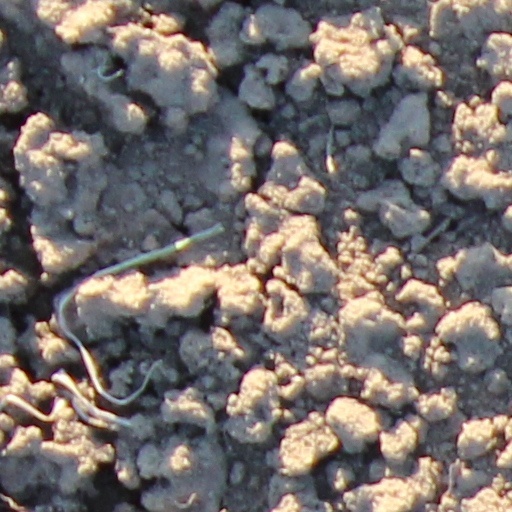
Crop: wheat